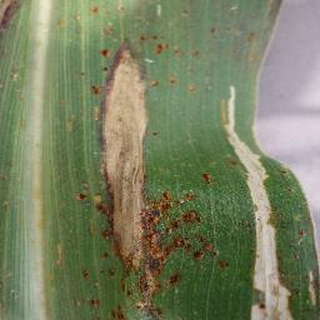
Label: corn_northern_leaf_blight